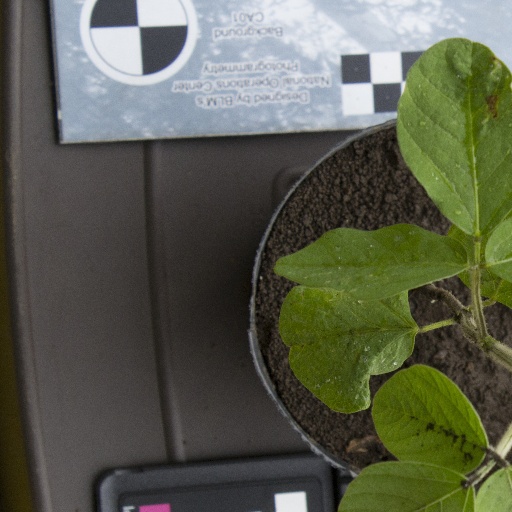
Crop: soybean